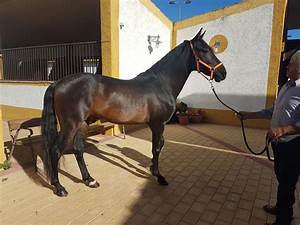
Label: cavallo